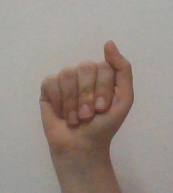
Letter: saad